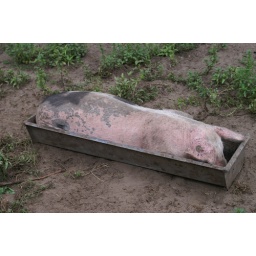
pig in a box